Ardashir I

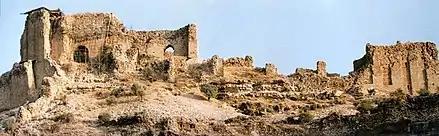
Ghaleh Dokhtar, or "The Maiden's Castle", Iran, built by Ardashir I in AD 209, before he was finally able to defeat the Parthian empire.

There are different historical reports about Ardashir's ancestry and lineage. According to Al-Tabari's report, Ardashir was son of Papak, son of Sasan. Another statement that exists in "Kar-Namag i Ardashir i Pabagan" and is told the same way in Ferdowsi's "Shahnameh", states that Ardashir was born as a result of the marriage of Sasan, a descendant of Darius III, with the daughter of Papak, a local governor in the province of Pars. In "Kar-Namag i Ardashir i Pabagan", which was written after him, Ardashir is announced "a Papakan king with a paternal line from Sasan and a maternal line from Darius III". Daryaee intends to say that according to that line in the text, it can be deduced that Ardashir has claimed his lineage to whoever he could. Relating Ardashir to the legendary Kayanians with the nickname Kay beside connecting himself to Sasan, who has been a guardian and mysterious deity and also to Dara, which is a combination of Darius I and II the Achaemenid with local Persian shahs Dara I and II, shows the former's fake lineage.